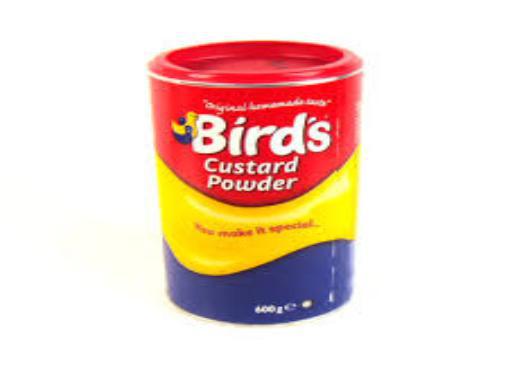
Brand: Bird's Custard
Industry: Food